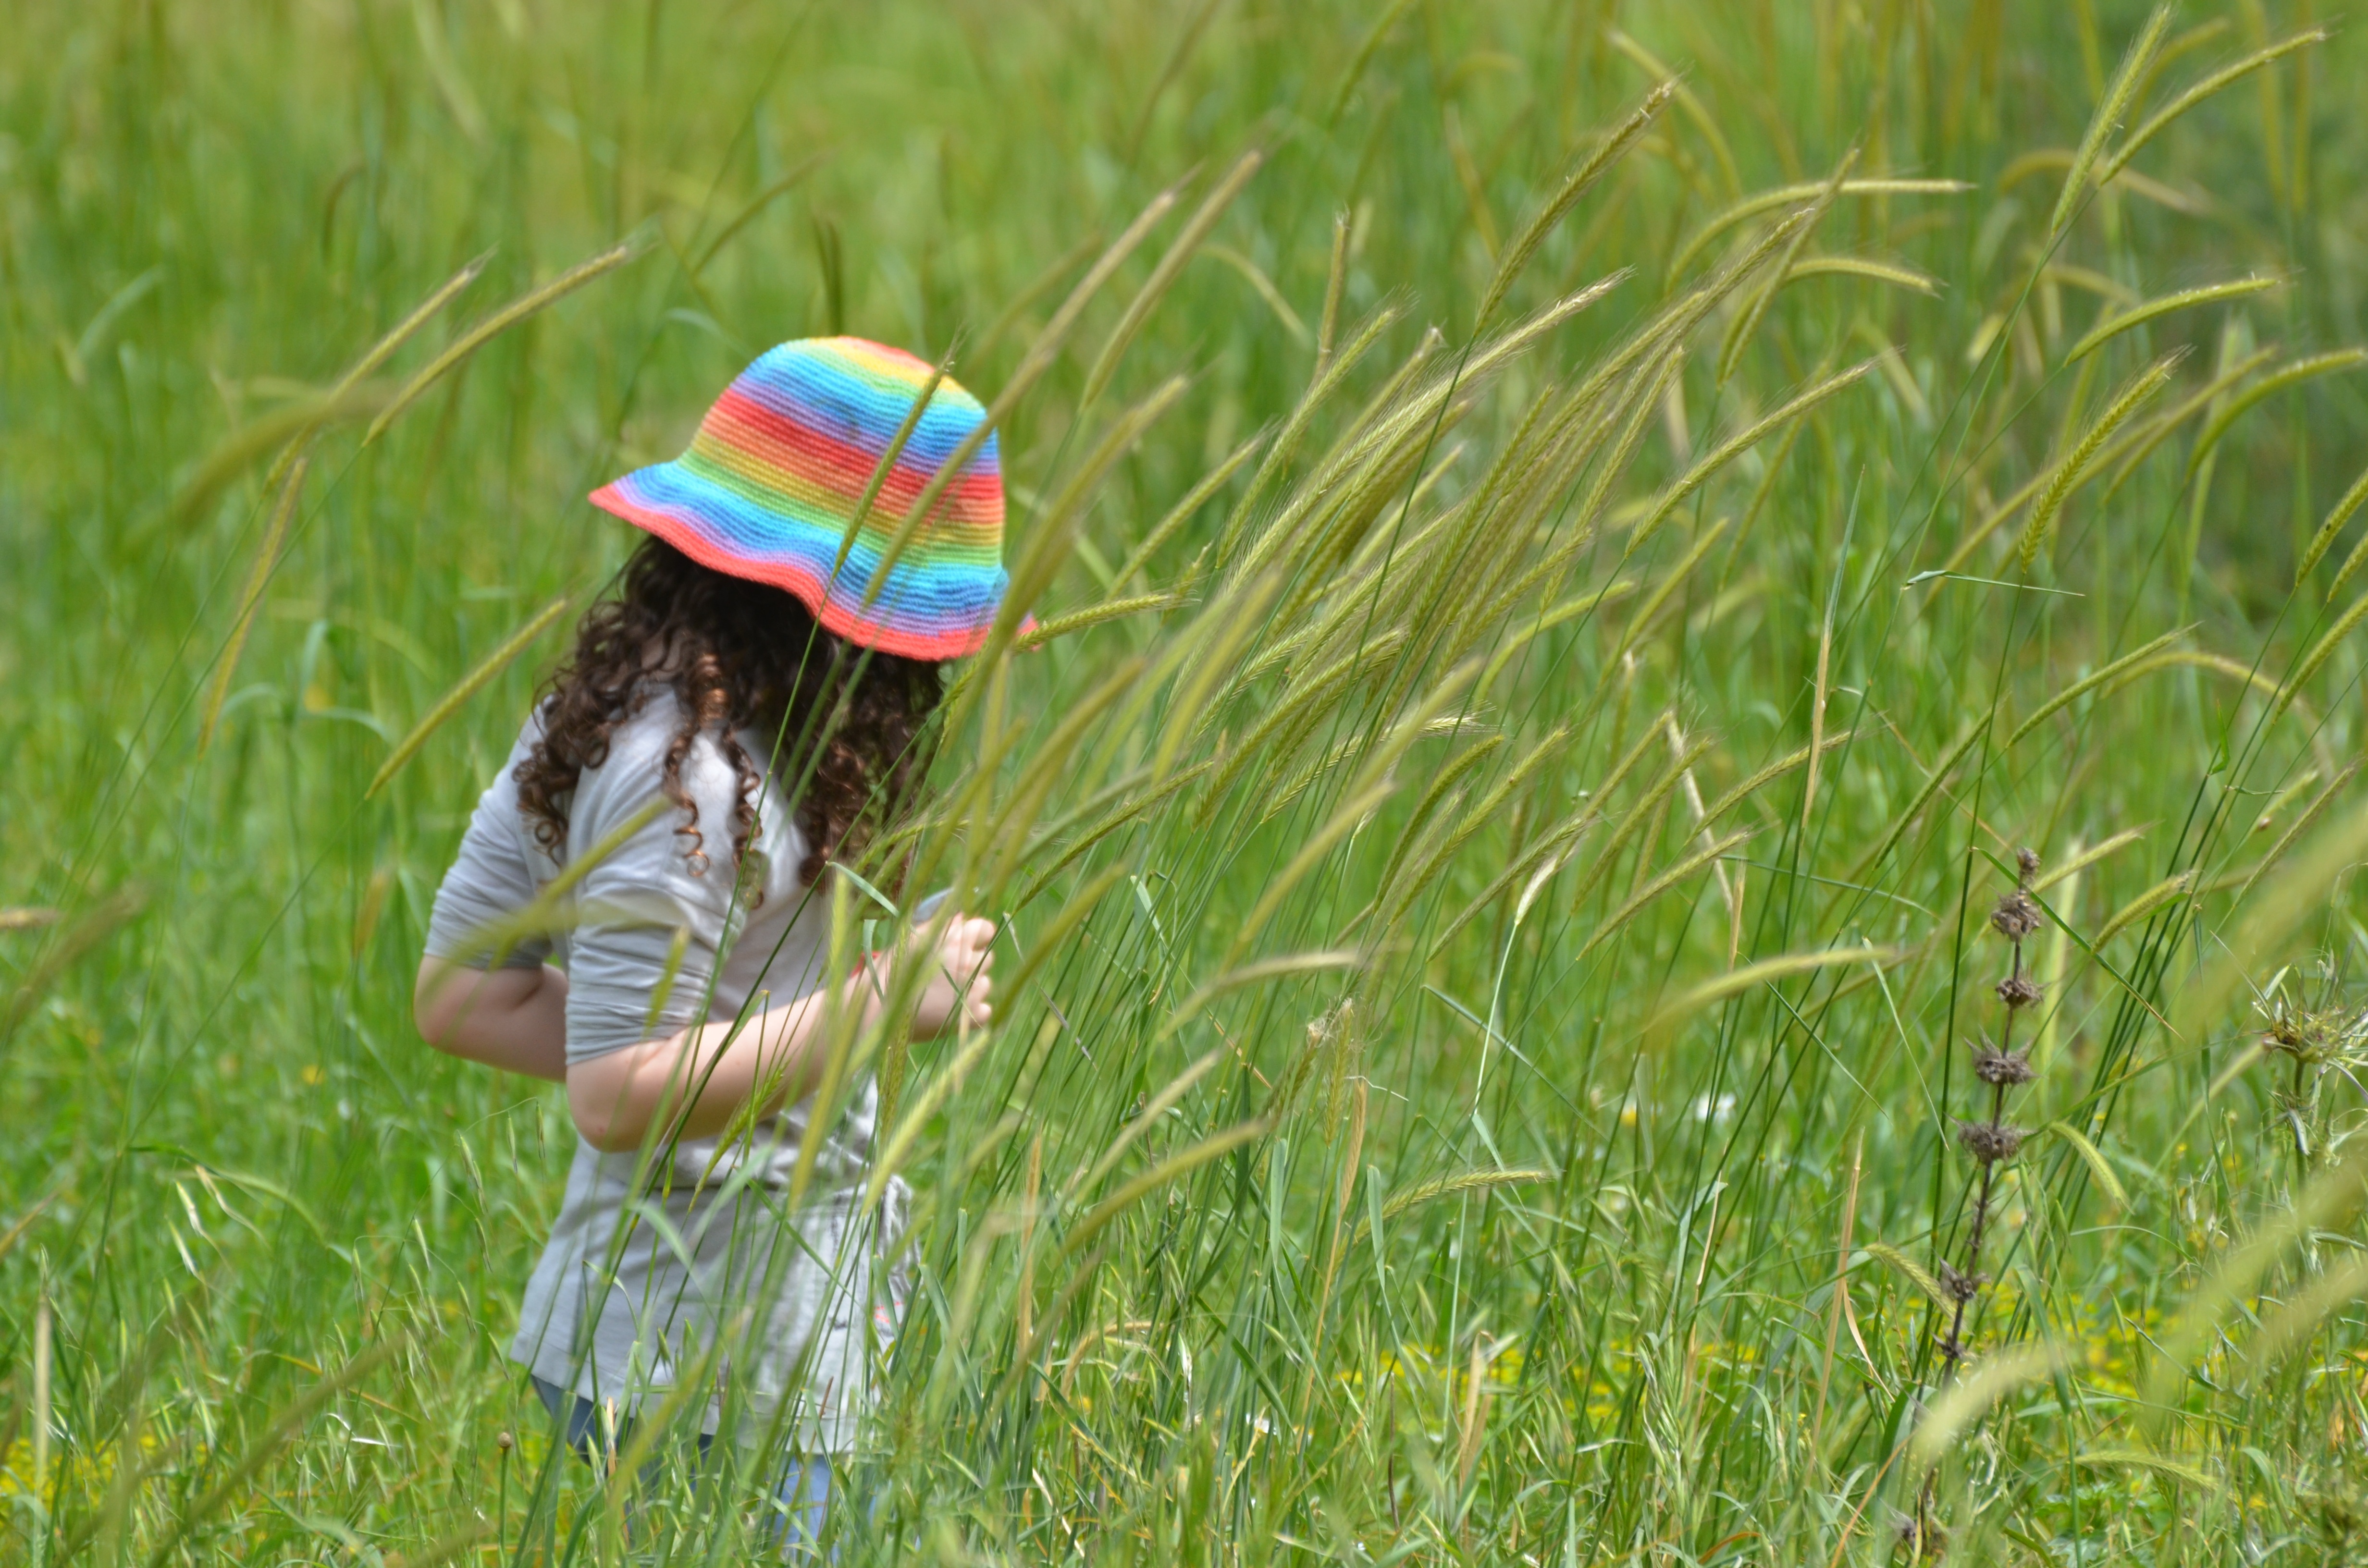
grass, plant, girl, field, lawn, meadow, prairie, flower, kid, summer, green, relax, crop, agriculture, cheerful, grassland, habitat, paddy field, natural environment, grass family